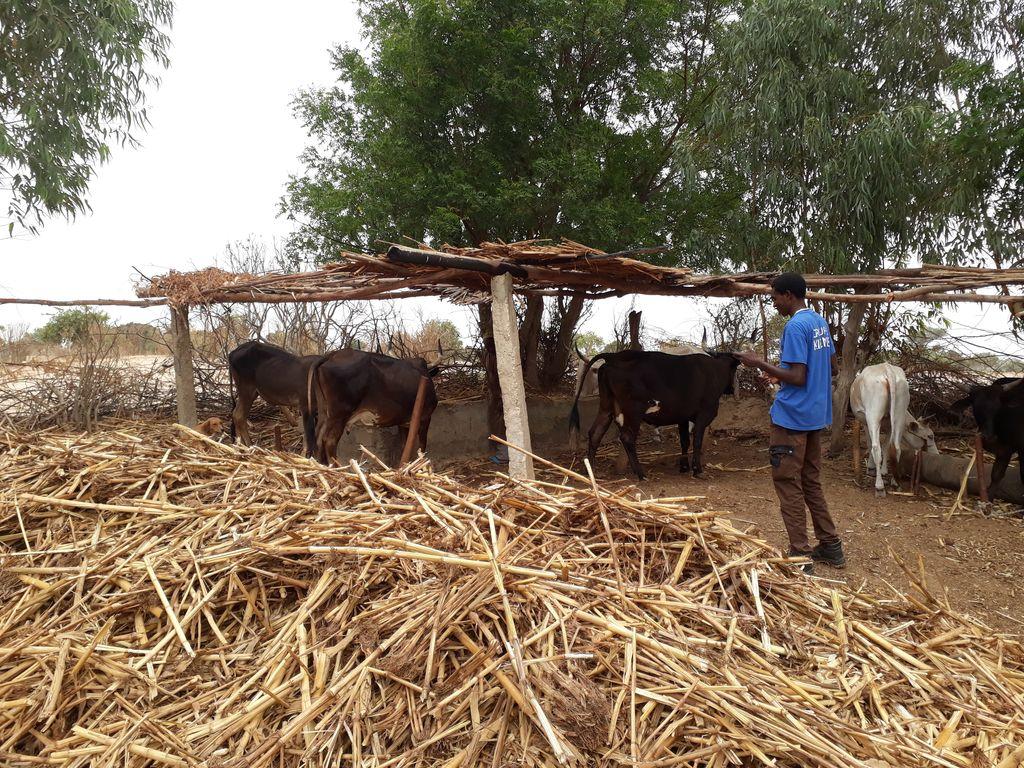
Mtu anachunga ngombe. Ngombe yake watano. Amevaa suruali na fulana. Karibu na yake ni mto, maji inaonekana na pia inaonekana mvua inataka kunyesha ma mti mrefu ndio ngombe zinakalia chini yake.